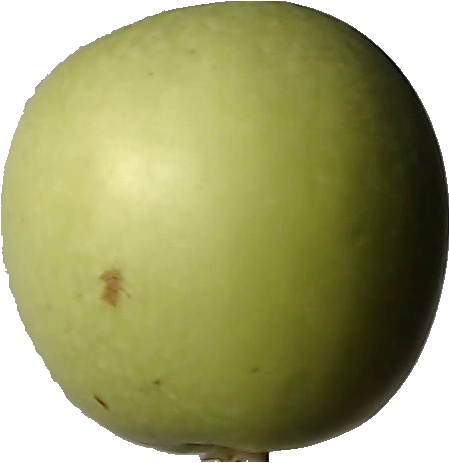
Label: apple_granny_smith_1